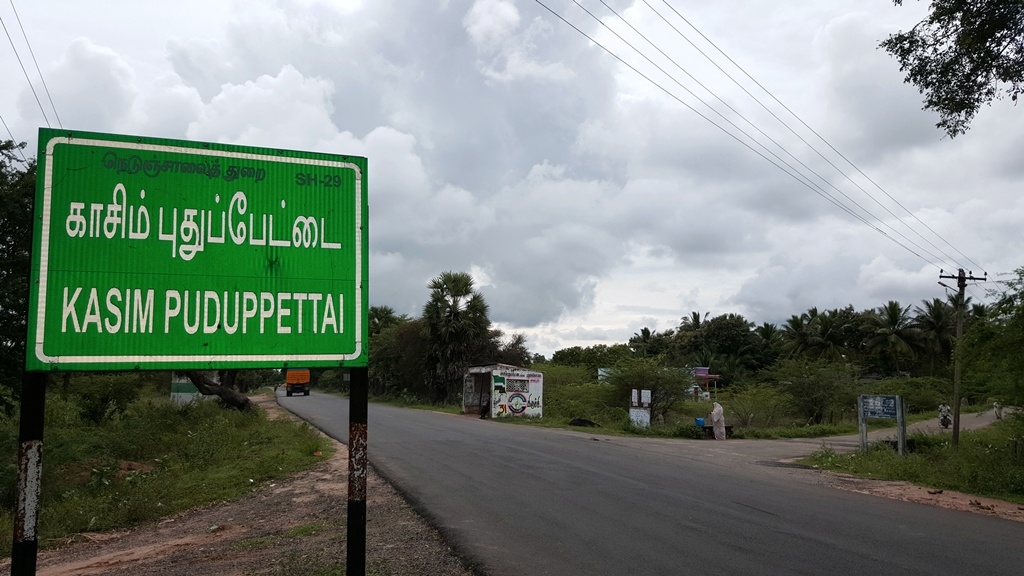
Kasimpuduppettai name Board besides State Highway SH-29